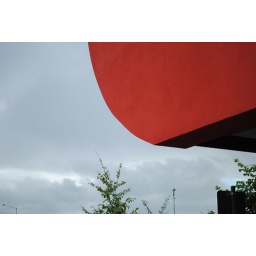
Guest appearance by tree and building